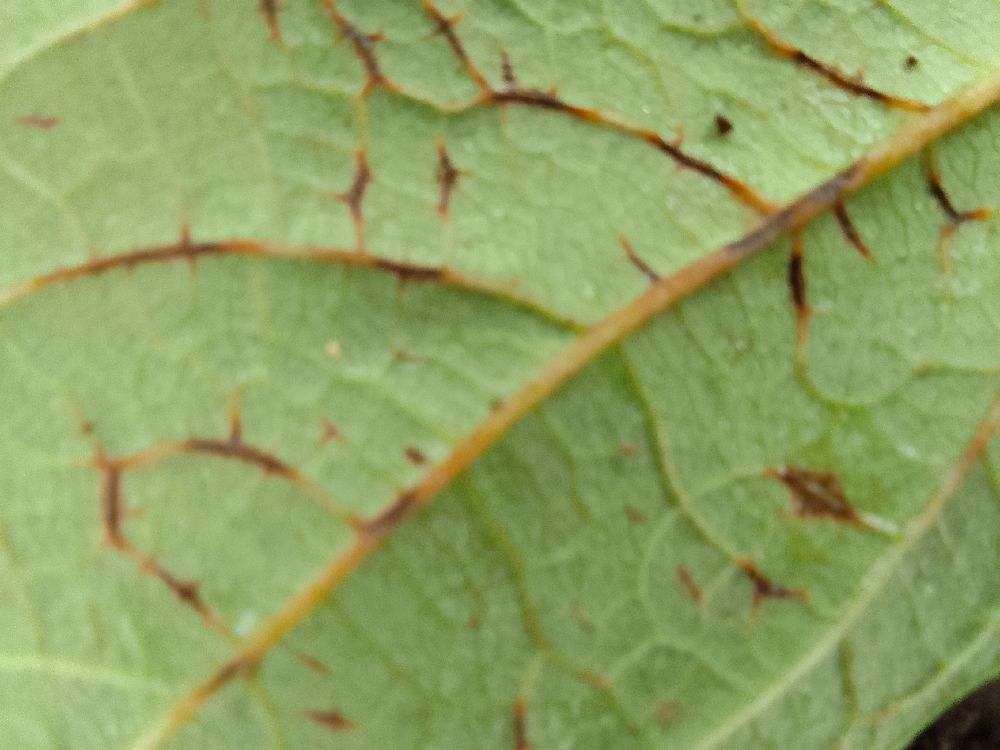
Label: anthracnose